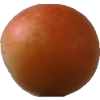
Label: cherry_wax